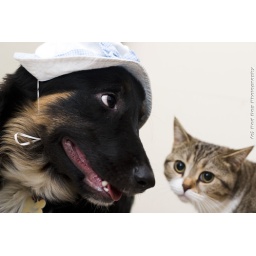
dusty in a hat with a cat